Classical Antiquity (journal)

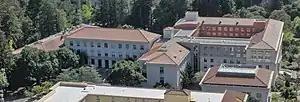
Dwinelle Hall, home of DAGRS at UC Berkeley

The publication process is deliberately networked and democratic. Articles may be submitted by anyone to an editorial board tasked with the function of selecting which ones are to be published. UC Berkeley DAGRS retains the position of chief editor, but otherwise the several-member editorial board has been chosen from educational institutions along the west coast and in Arizona. The current editor-in-chief, or "chair," of the editorial board is Mario Telo (UC, Berkeley).